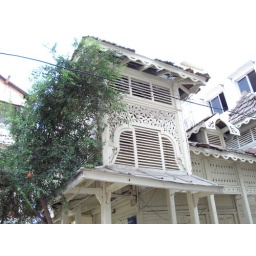
Shiabaug Police Chowky, Tower, Baroda.that's an intricate wood pattern, supervised over by that glass and concrete ugh next door